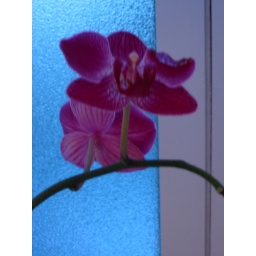
Woke up around dawn and the light coming in looked so pretty with the orchid on my bathroom window sill.